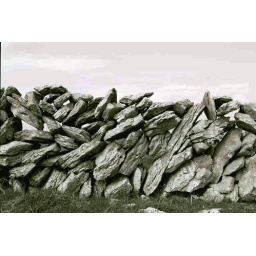
rock wall in the burren